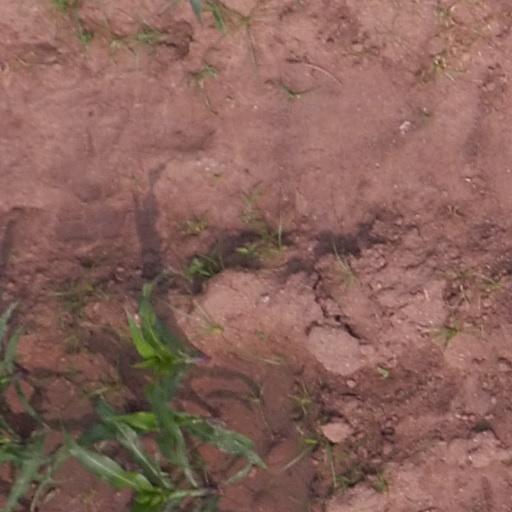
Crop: maize; corn